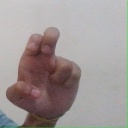
अक्षर: अ